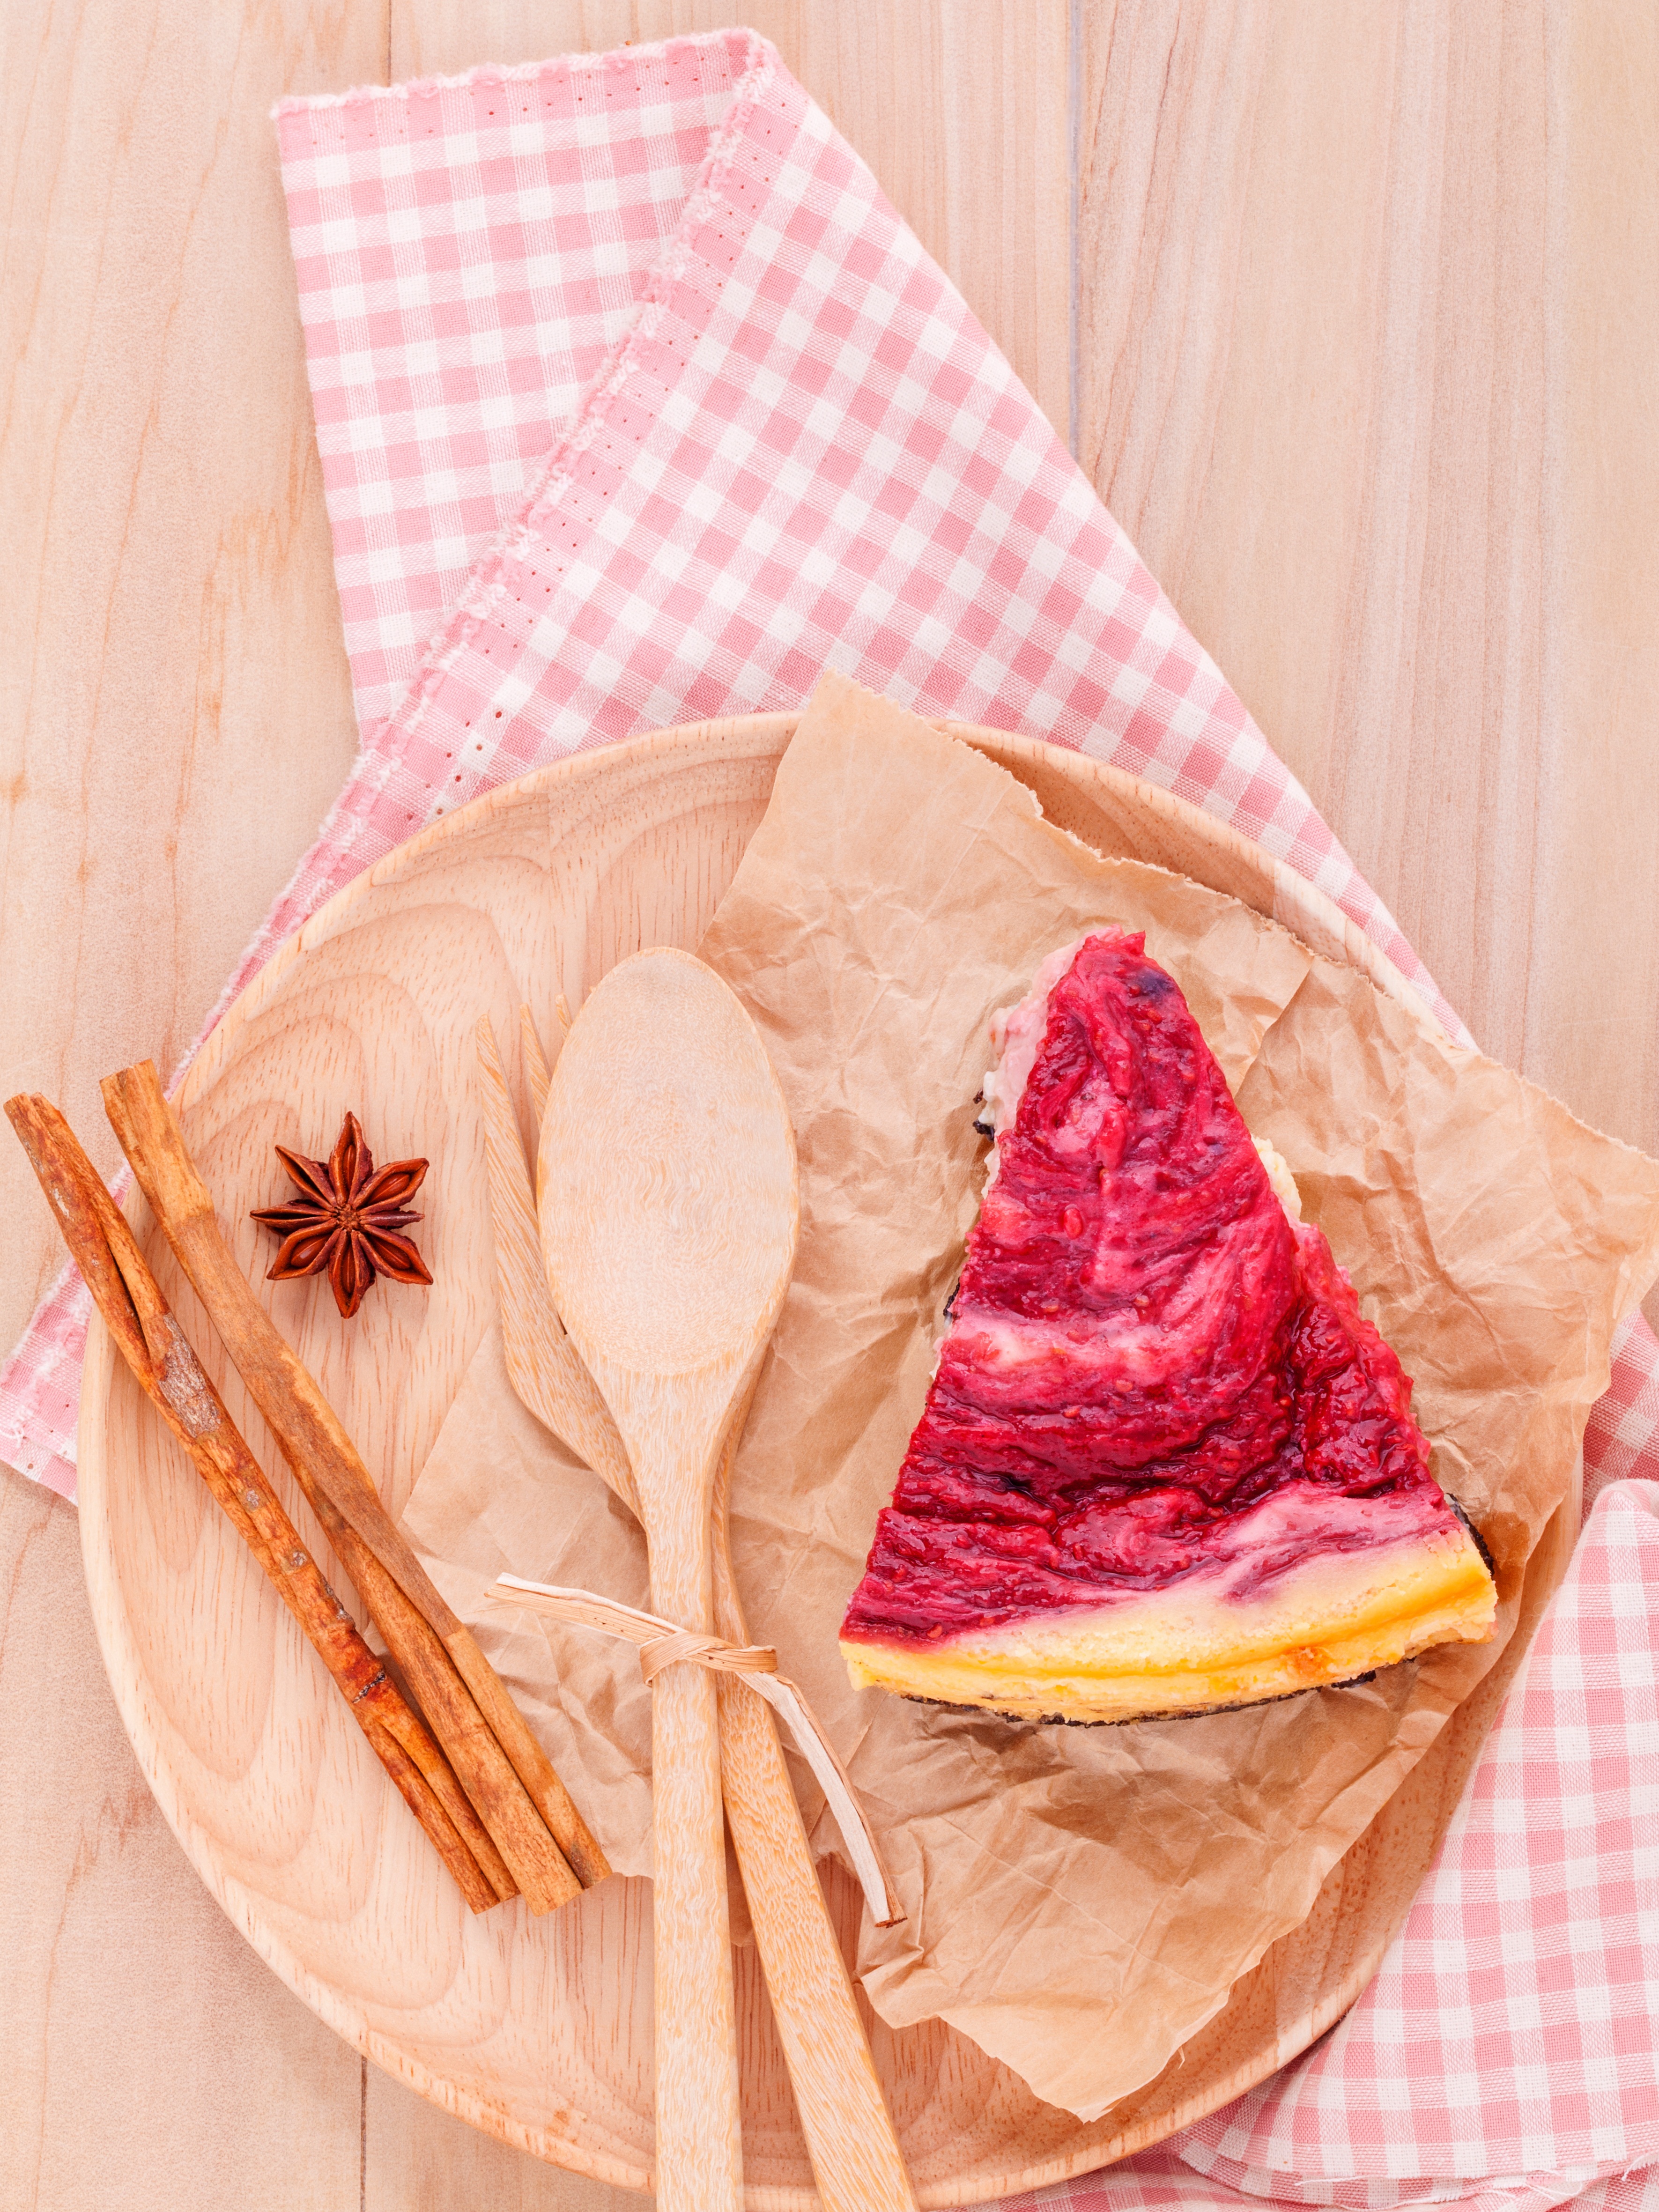
table, fork, cafe, coffee, sweet, petal, restaurant, dark, roast, aroma, bean, cup, cappuccino, shop, dish, food, ingredient, produce, color, natural, plate, fresh, brown, beverage, drink, black, pink, breakfast, chocolate, gourmet, espresso, mug, dessert, eat, delicious, cake, homemade, slice, pastry, bakery, bake, cocoa, caffeine, textile, background, sugar, icing, wooden, tasty, piece, aromatic, taste, coffee break